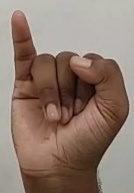
ASL sign: I